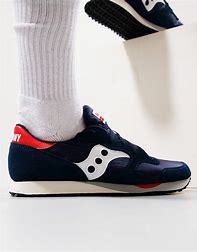
Brand: Saucony
Model: DXN